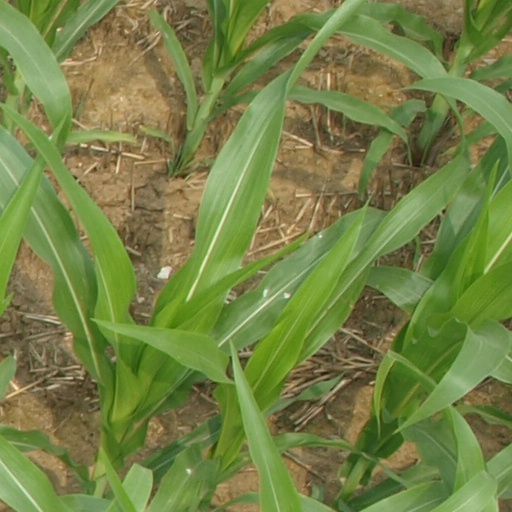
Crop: maize; corn